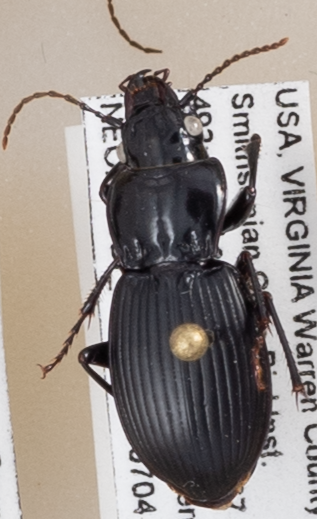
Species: Cyclotrachelus sigillatus
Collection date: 2019-07-04 04:00:00
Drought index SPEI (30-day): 0.17
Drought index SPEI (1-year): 2.09
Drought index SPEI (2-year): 2.09